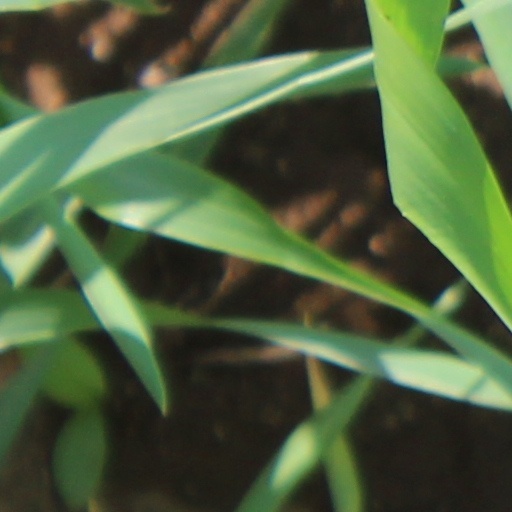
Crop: wheat